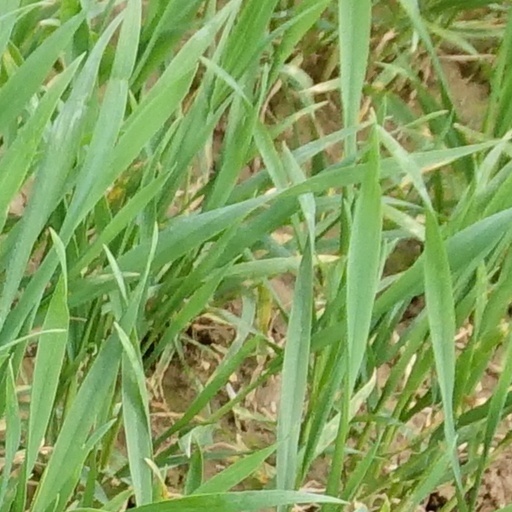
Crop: wheat